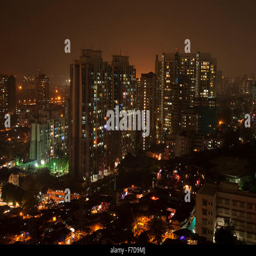
the image of slums and filming location was taken